Willys M38A1

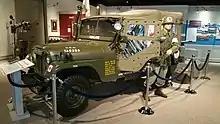
M170 long wheelbase ambulance version

The M170 Frontline Ambulance variant of the M38A1, with a stretched wheelbase, formed the basis for the later civilian Willys Jeep CJ6. The spare tire was relocated in a special wheel well on the right interior side of the vehicle, and a larger fuel tank was fitted. Capacity was six seated patients, or three lying on litters. A total of 4,155 M170 ambulances were designed and built by Kaiser Jeep of Toledo, Ohio, from the mid-1950s to the early 1960s.